Newt Scamander

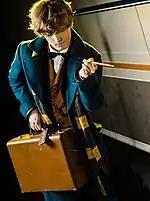
A person cosplaying as Newt Scamander

Newt almost always wears his single-breasted, close-fitting, peacock blue overcoat, which covers his body down to his knees. Newt's primary dressing-manner also includes his dark brown suit jacket and trousers, burnt-orange waistcoat, ivory-white shirt, small bow tie and calf high leather boots which are weather-beaten and worn from his travels across the world. The various pockets in Newt's coat contain various potions and elixirs for Newt as a magizoologist always remains prepared.